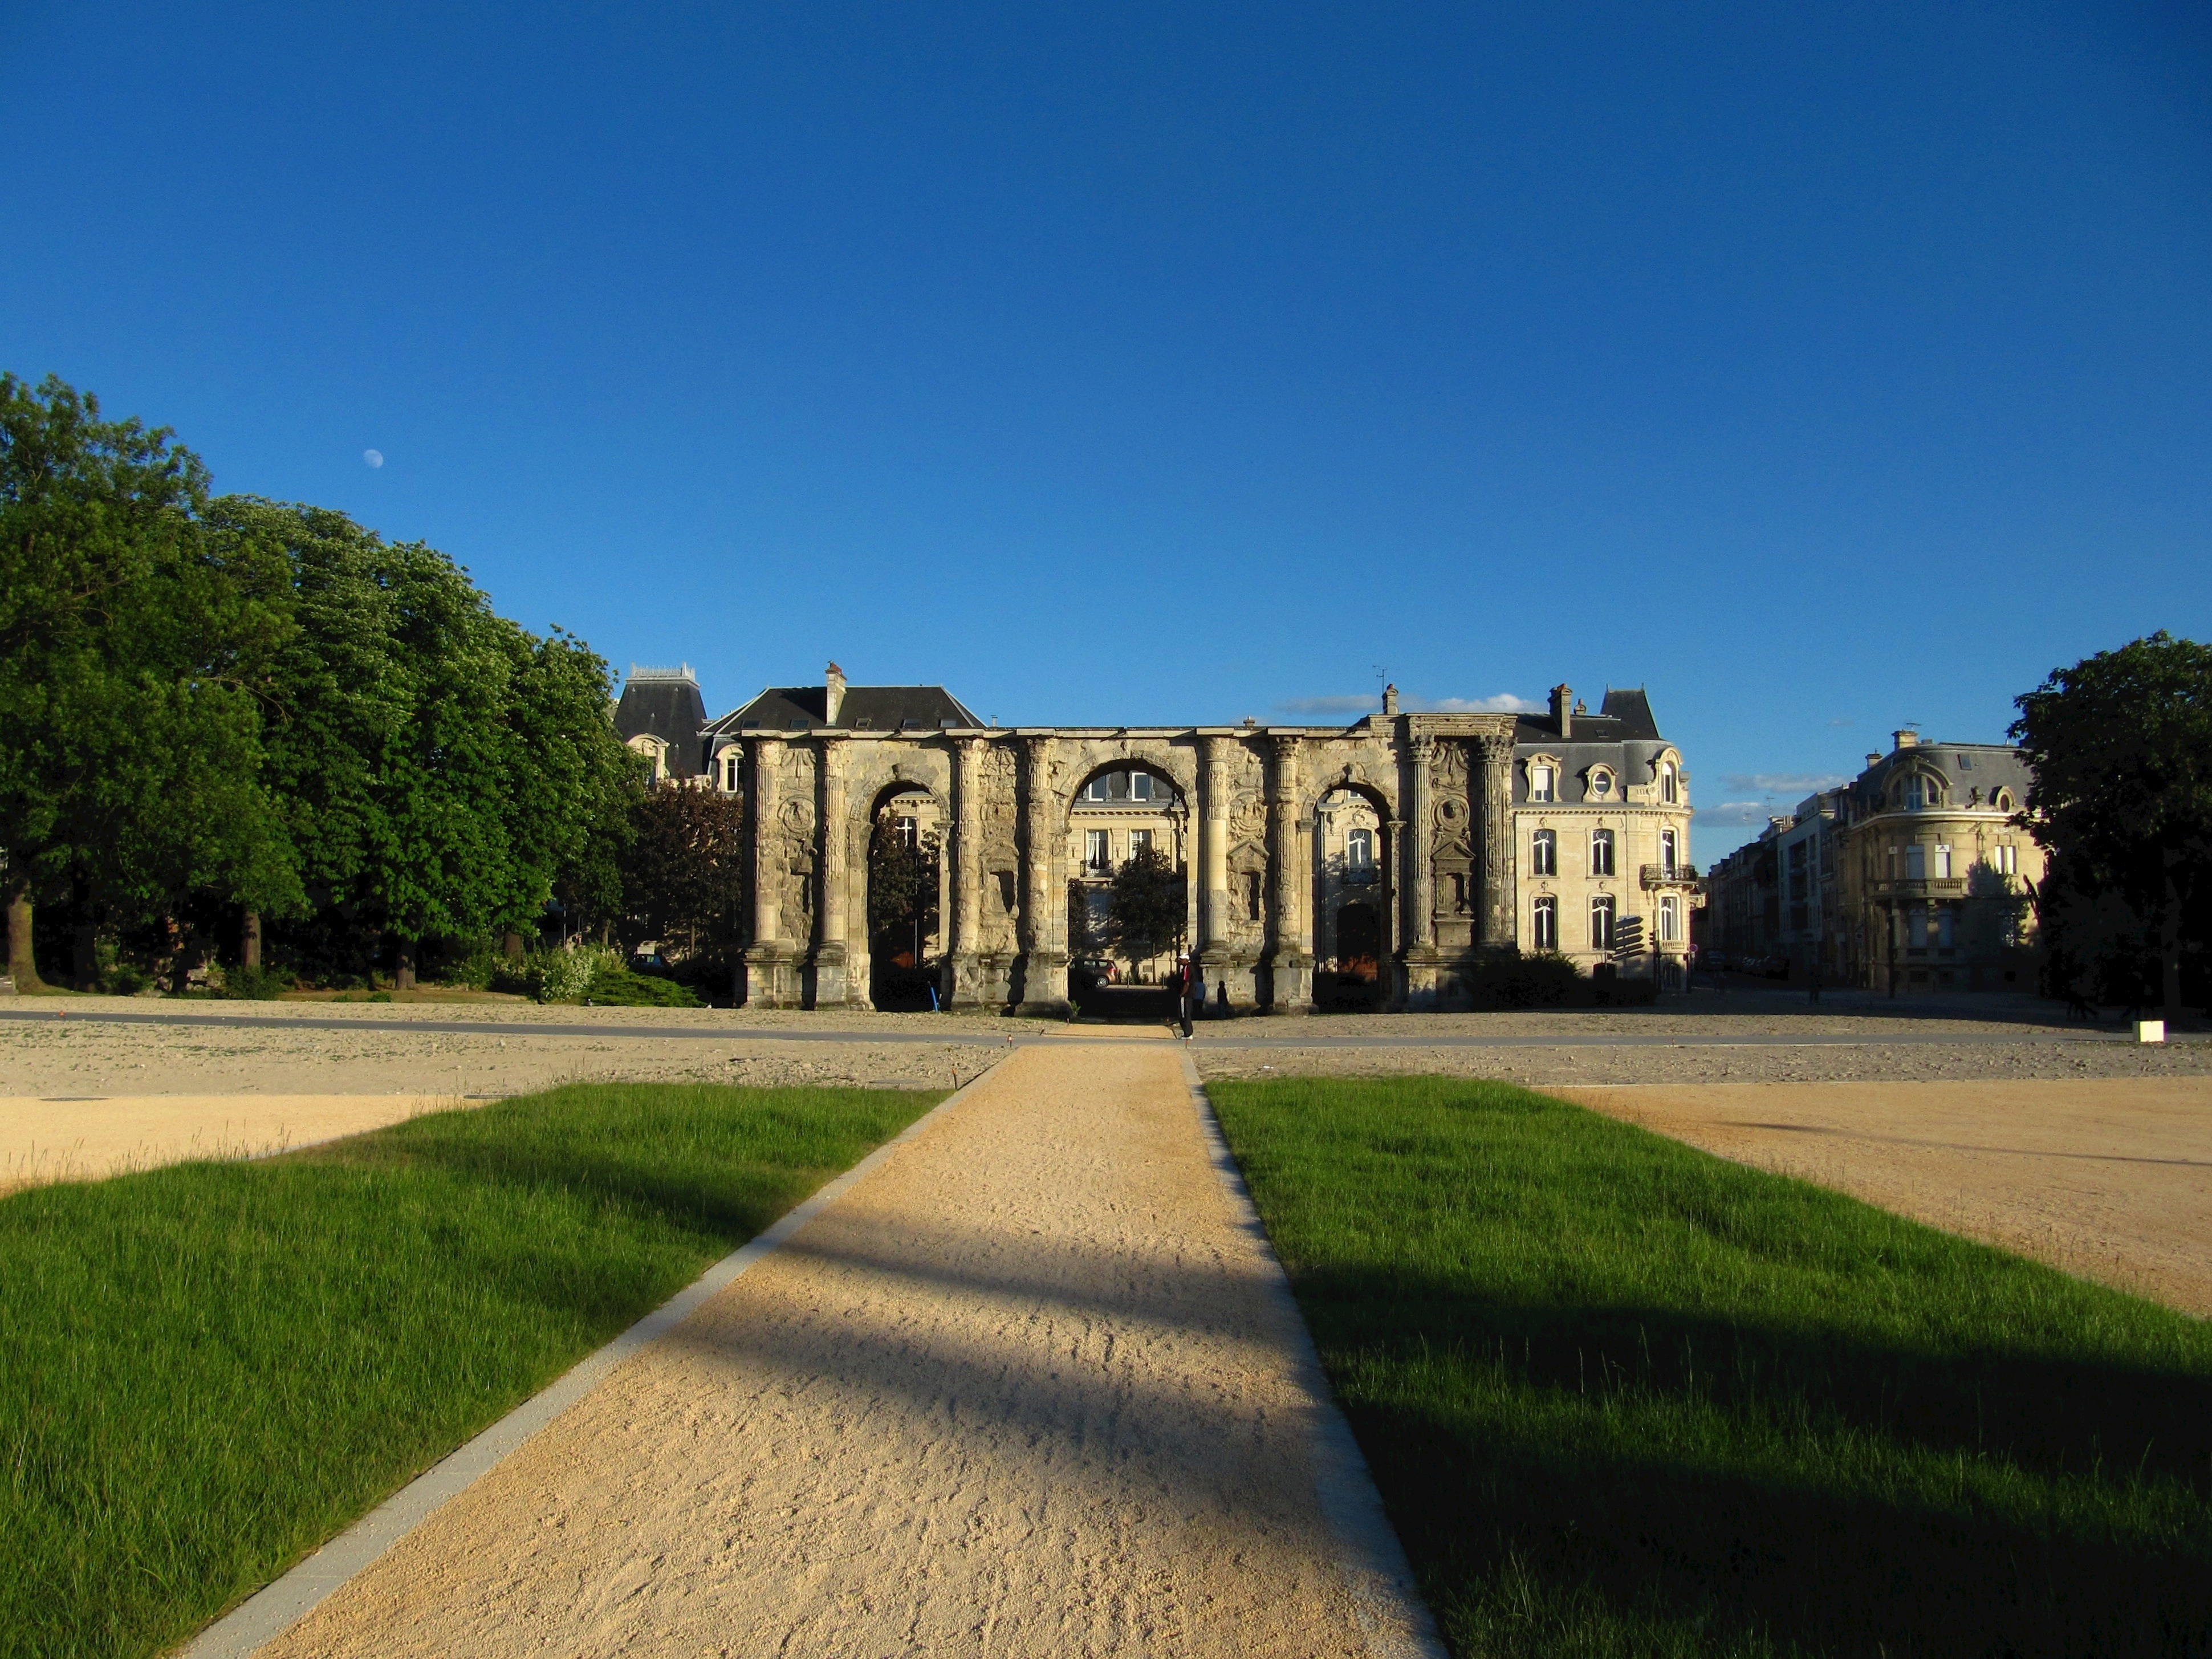
nature, grass, architecture, sky, lawn, mansion, building, chateau, france, plaza, castle, landmark, trees, outside, clouds, grounds, estate, stately home, residential area